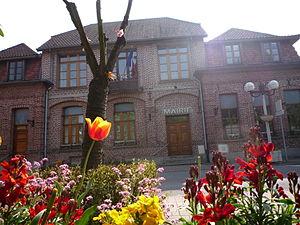
Mairie de Rieulay, France.